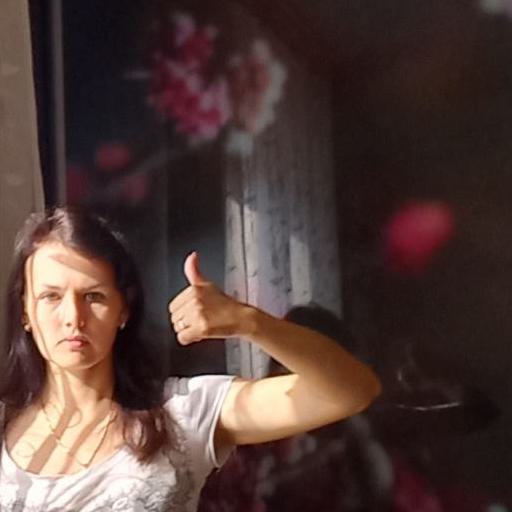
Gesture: like